Robert Conroy Goldston

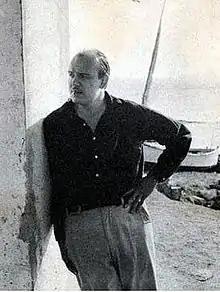

Robert Conroy Goldston (9 July 1927 in New York – 1982) was an American history writer and the son of Philip Henry Goldston and Josephine Conroy. He lived in Los Angeles for some time and then settled on Ibiza in the Balearic Islands, having married Marguerite Garvey, a classical pianist, on 3 January 1956, the union producing five daughters and a son.